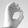
ASL letter: O